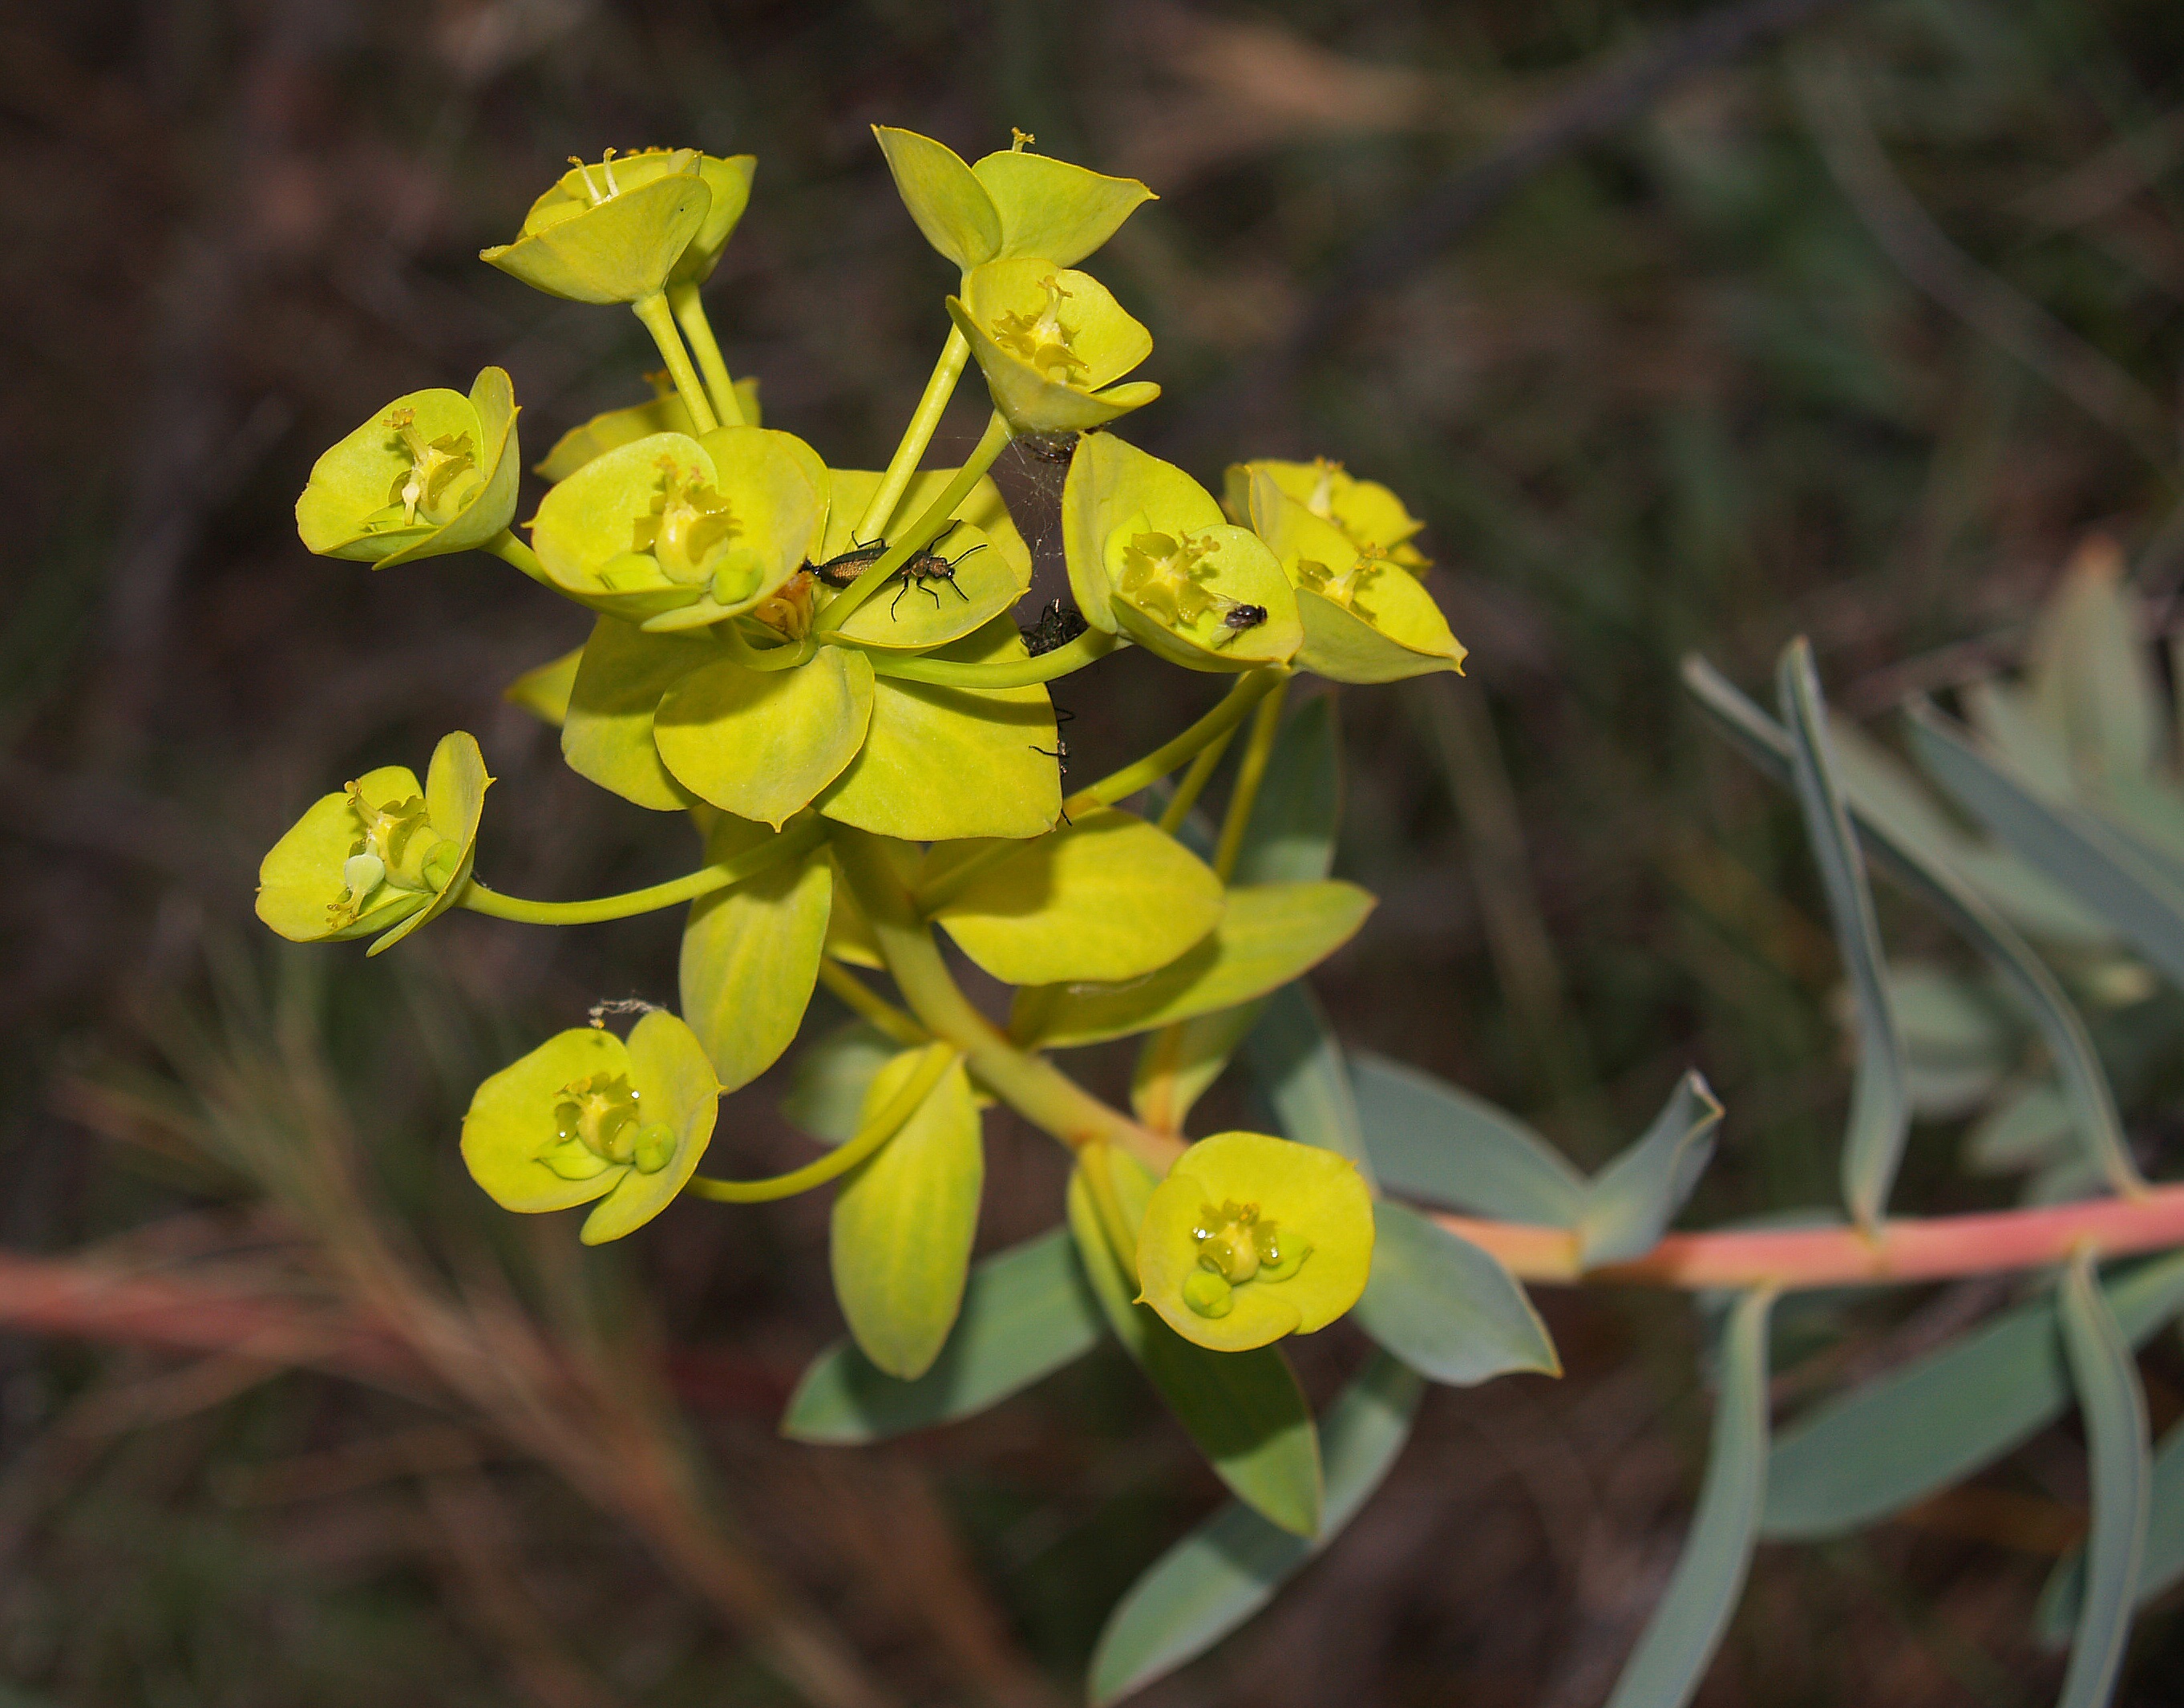
nature, plant, flower, spring, green, produce, macro, botany, yellow, flora, wildflower, shrub, foreground, flowering plant, insects in plant, epidendrum, land plant